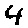
Label: 4